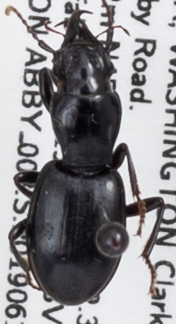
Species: Promecognathus crassus
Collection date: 2019-06-11
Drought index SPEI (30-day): -0.572
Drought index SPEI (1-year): -2.09
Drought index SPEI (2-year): -2.09